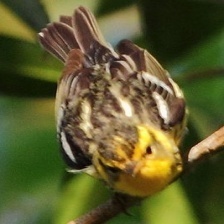
Species: BLACKBURNIAM WARBLER
Scientific name: SETOPHAGA FUSCA